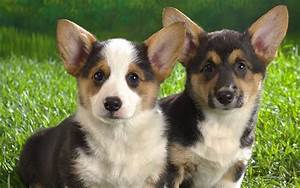
Label: dog